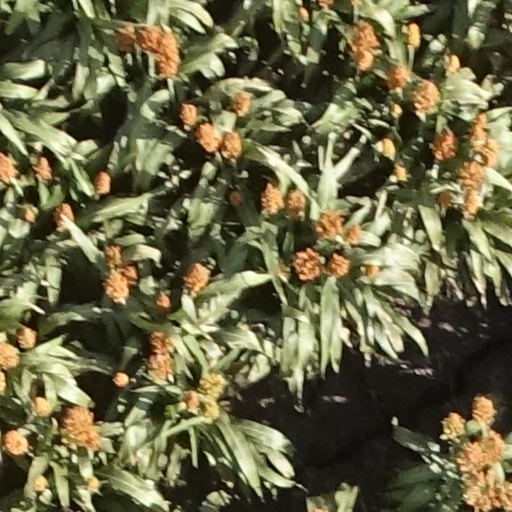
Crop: sorghum